Ravenswood, West Virginia

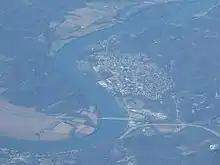
Aerial view of the city

Ravenswood is located at (38.952922, -81.761357), along the Ohio River at the mouth of Sandy Creek.